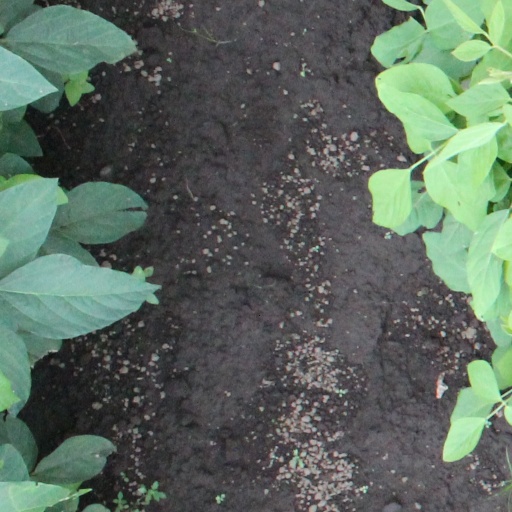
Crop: soybean